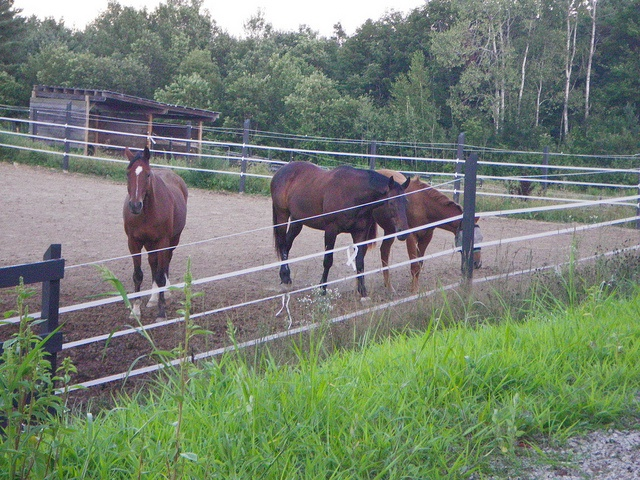
three horses on dirt ground behind a fence
Three horses standing near each other on a farm.
Three brown horses are standing in an enclosed, fenced area.
Three horses behind a fence walking and eating.
Three brown horses are in a dirt fenced area.